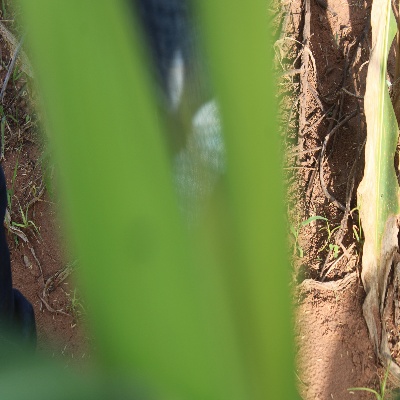
Crop: Maize
Condition: leaf spot